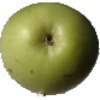
Label: Apple Granny Smith 1